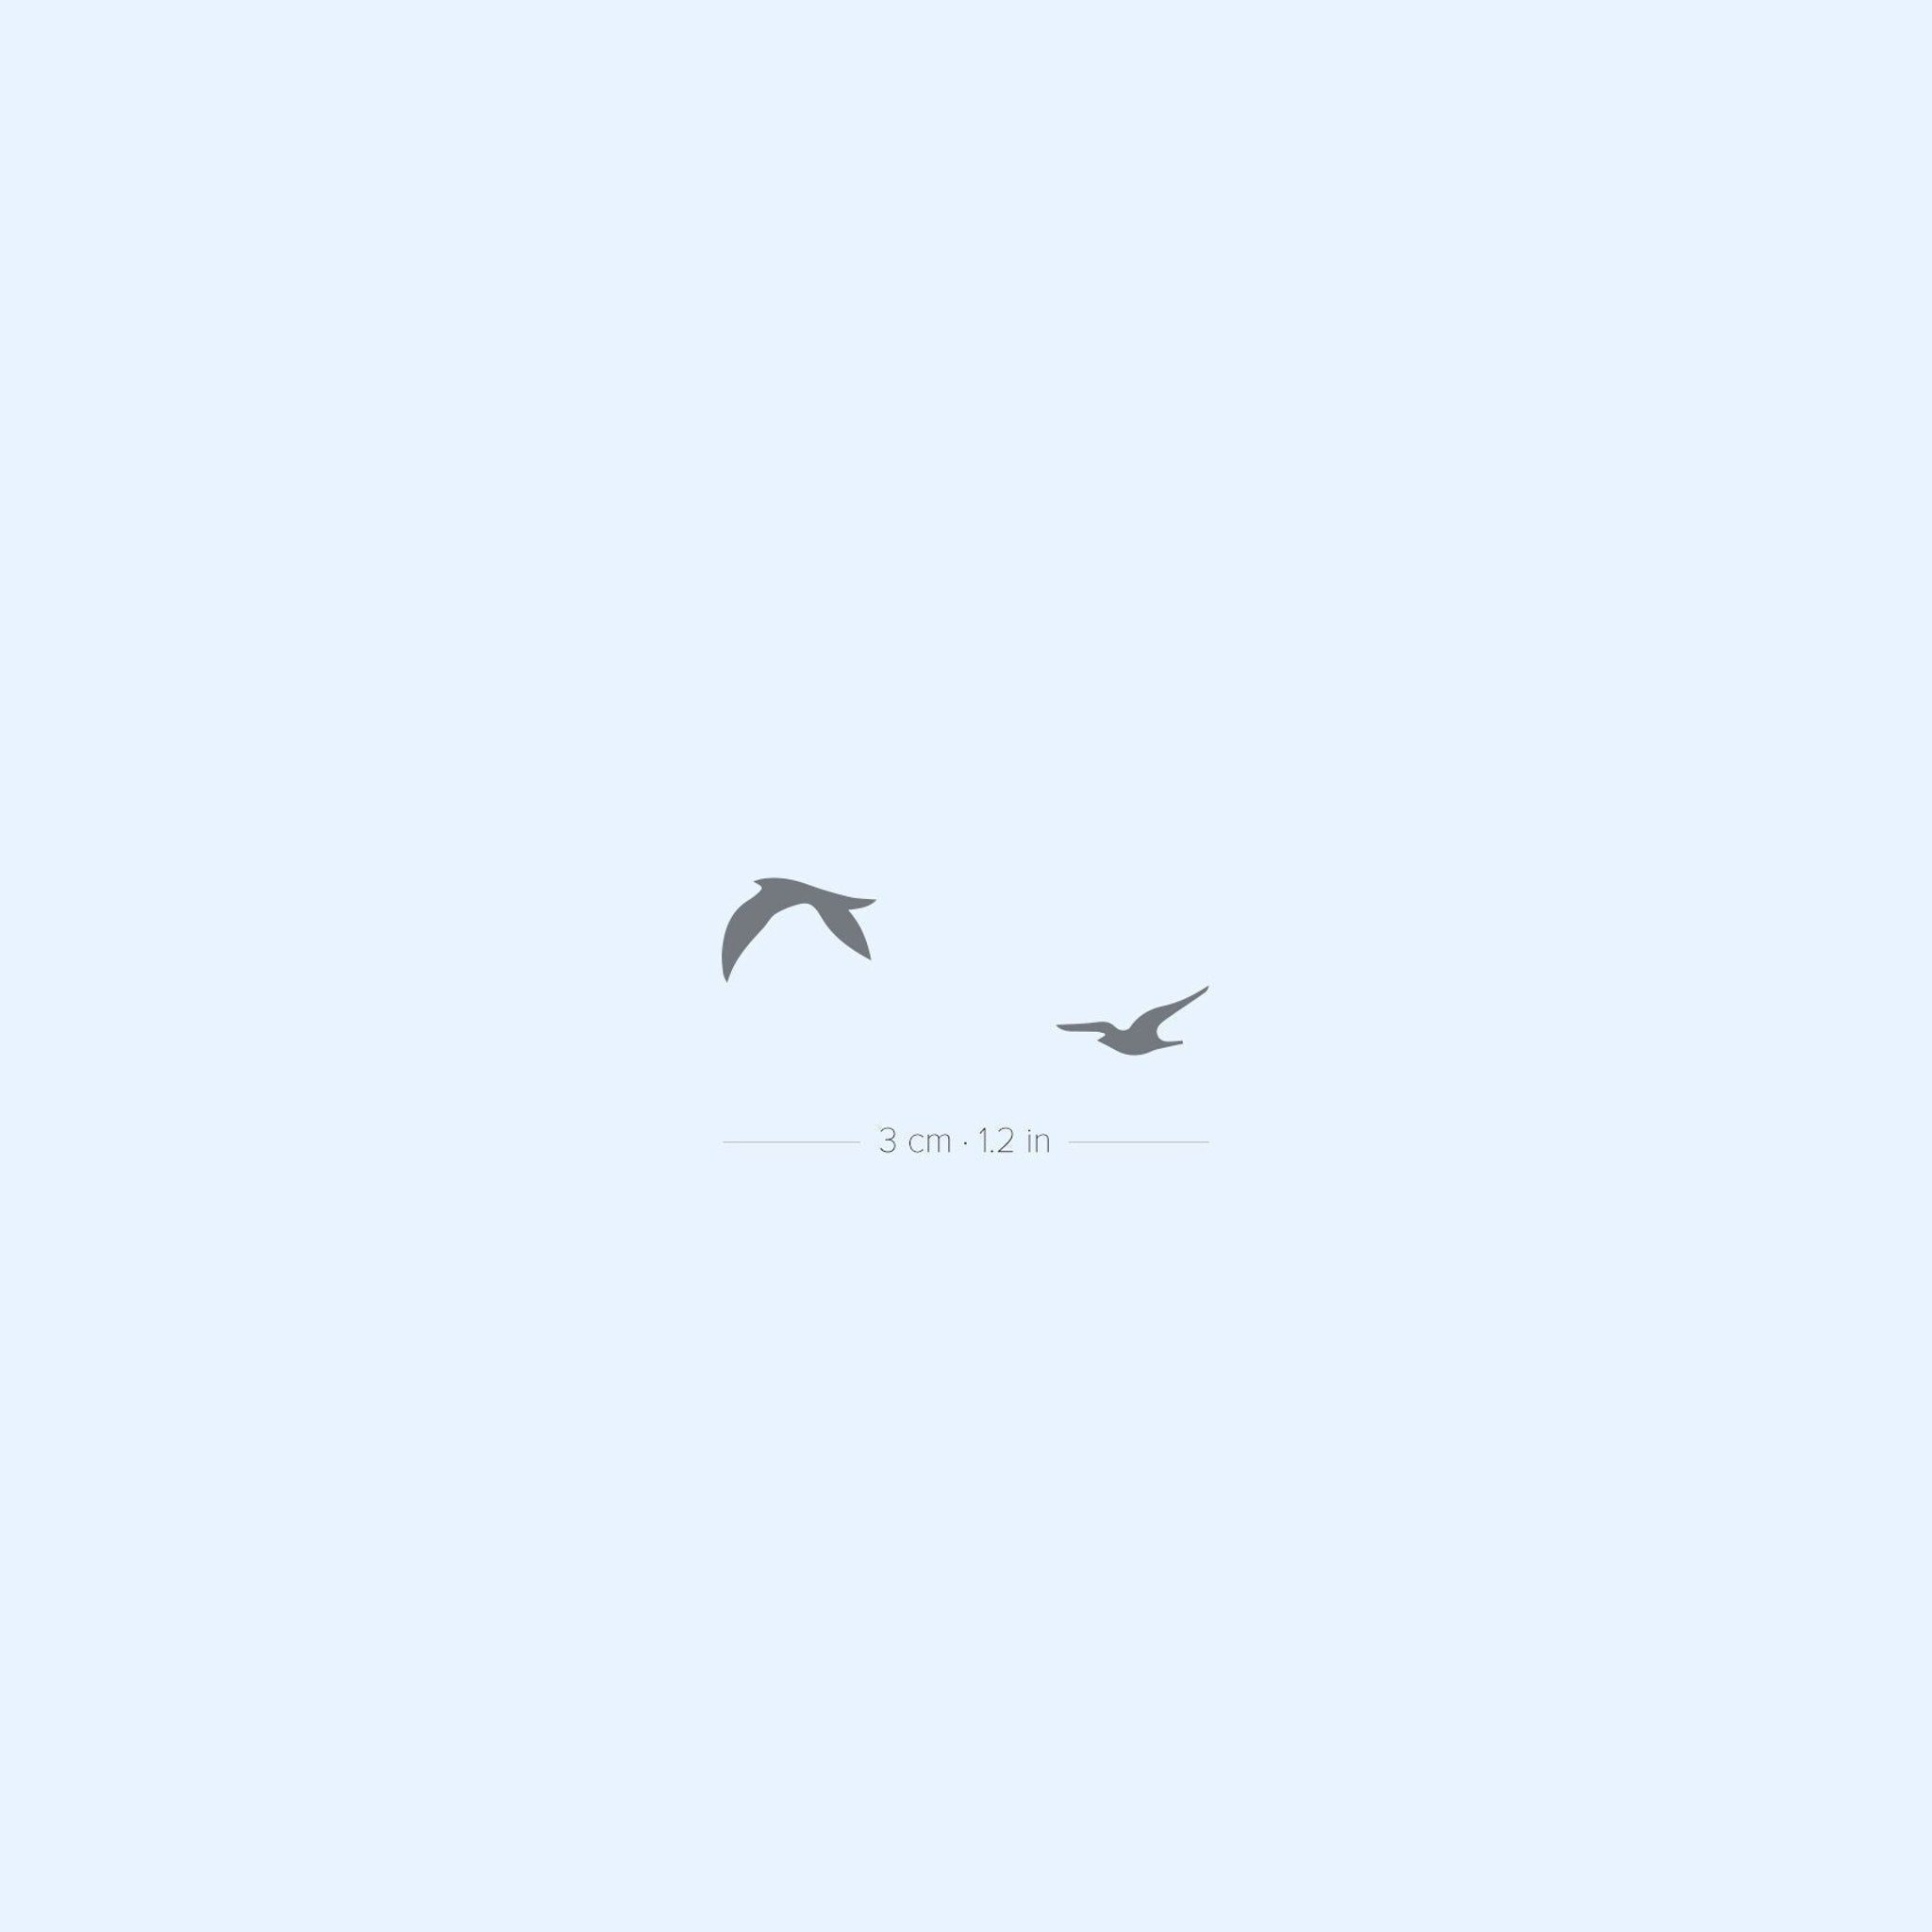
Two Flying Birds Semi-Permanent 2-Week Skin-Friendly Tattoo Set (2 Pack)
For the free-spirited skincare lover who loves a little whimsy—without the commitment. Express yourself with these delicate, semi-permanent flying bird tattoos—a playful way to adorn your skin while keeping its health a priority. Designed to last up to two weeks, these tattoos blend the fun of body art with a gentle, skin-respectful formula. Perfect for testing out a new look or adding a touch of beauty to your self-care ritual. Size: 1.2 in / 3 cm (width) Gentle & Safe: Made with a 100% plant-based juice ink formula, free from harsh chemicals, so you can enjoy worry-free wear. Long-Lasting (But Not Too Long): Develops fully in 24 hours and stays vibrant for up to two weeks—fading naturally as your skin renews itself. (Duration depends on placement, skin type, and exfoliation habits.) Waterproof & Smudge-Proof: Swim, shower, and sweat without smudging—your tattoo stays put. Eco-Conscious Design: Tattoos and packaging are crafted from paper (no plastic film), because beautiful skin shouldn't cost the earth. Easy Removal: When you're ready for a change, gently exfoliate to fade it away. To ensure flawless adhesion and longevity, prep your skin like a pro: Cleanse & Exfoliate: Start with clean, dry skin—free of oils or lotions—to help the ink adhere evenly. Apply with Care: Press the design face-down, hold a damp cloth over it for 30 seconds, then slowly peel away the backing. Let It Develop: At first, your tattoo will look faint and shiny. Be patient—the full color emerges in about 24 hours. Your tattoo's lifespan depends on how you treat it (and your skin!). Follow these tips to keep it looking fresh: 🌙 Protect While Sleeping: For the first few nights, wear loose clothing over the tattoo to prevent accidental transfers (unless you want a surprise matching tattoo elsewhere!). 💧 Moisturize Mindfully: Hydrated skin = longer-lasting ink. Wait at least 8 hours after application before applying lotion. 🚿 Shower Gently: Avoid scrubbing the area—pat dry instead of rubbing to preserve the design. ✨ Skip Exfoliants: Avoid acids, scrubs, or retinoids near the tattoo—they'll speed up fading. These tattoos are more than just pretty designs—they're a celebration of self-expression that aligns with your skincare values. Whether you're testing a potential permanent tattoo spot or just embracing a little daily joy, this set lets you play with body art while honoring your skin's health. Note: Results vary based on skin type and care. For sensitive skin, do a patch test first. Ready to take flight? Apply yours today and let your skin tell a story—one that fades beautifully when you're ready for the next chapter.
Brand: Premium Collection
Category: Health & Beauty > Personal Care > Cosmetics > Makeup > Temporary Tattoos